Pindus

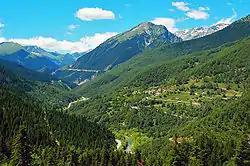
Aspropotamos valley and Milia village in Trikala regional unit

The Pindus region covers a wide range of elevations and habitats, from deep canyons to steep mountains. The wide range in altitude results in two major forest zones: